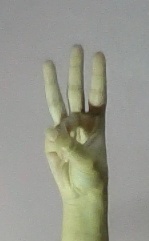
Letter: thaa